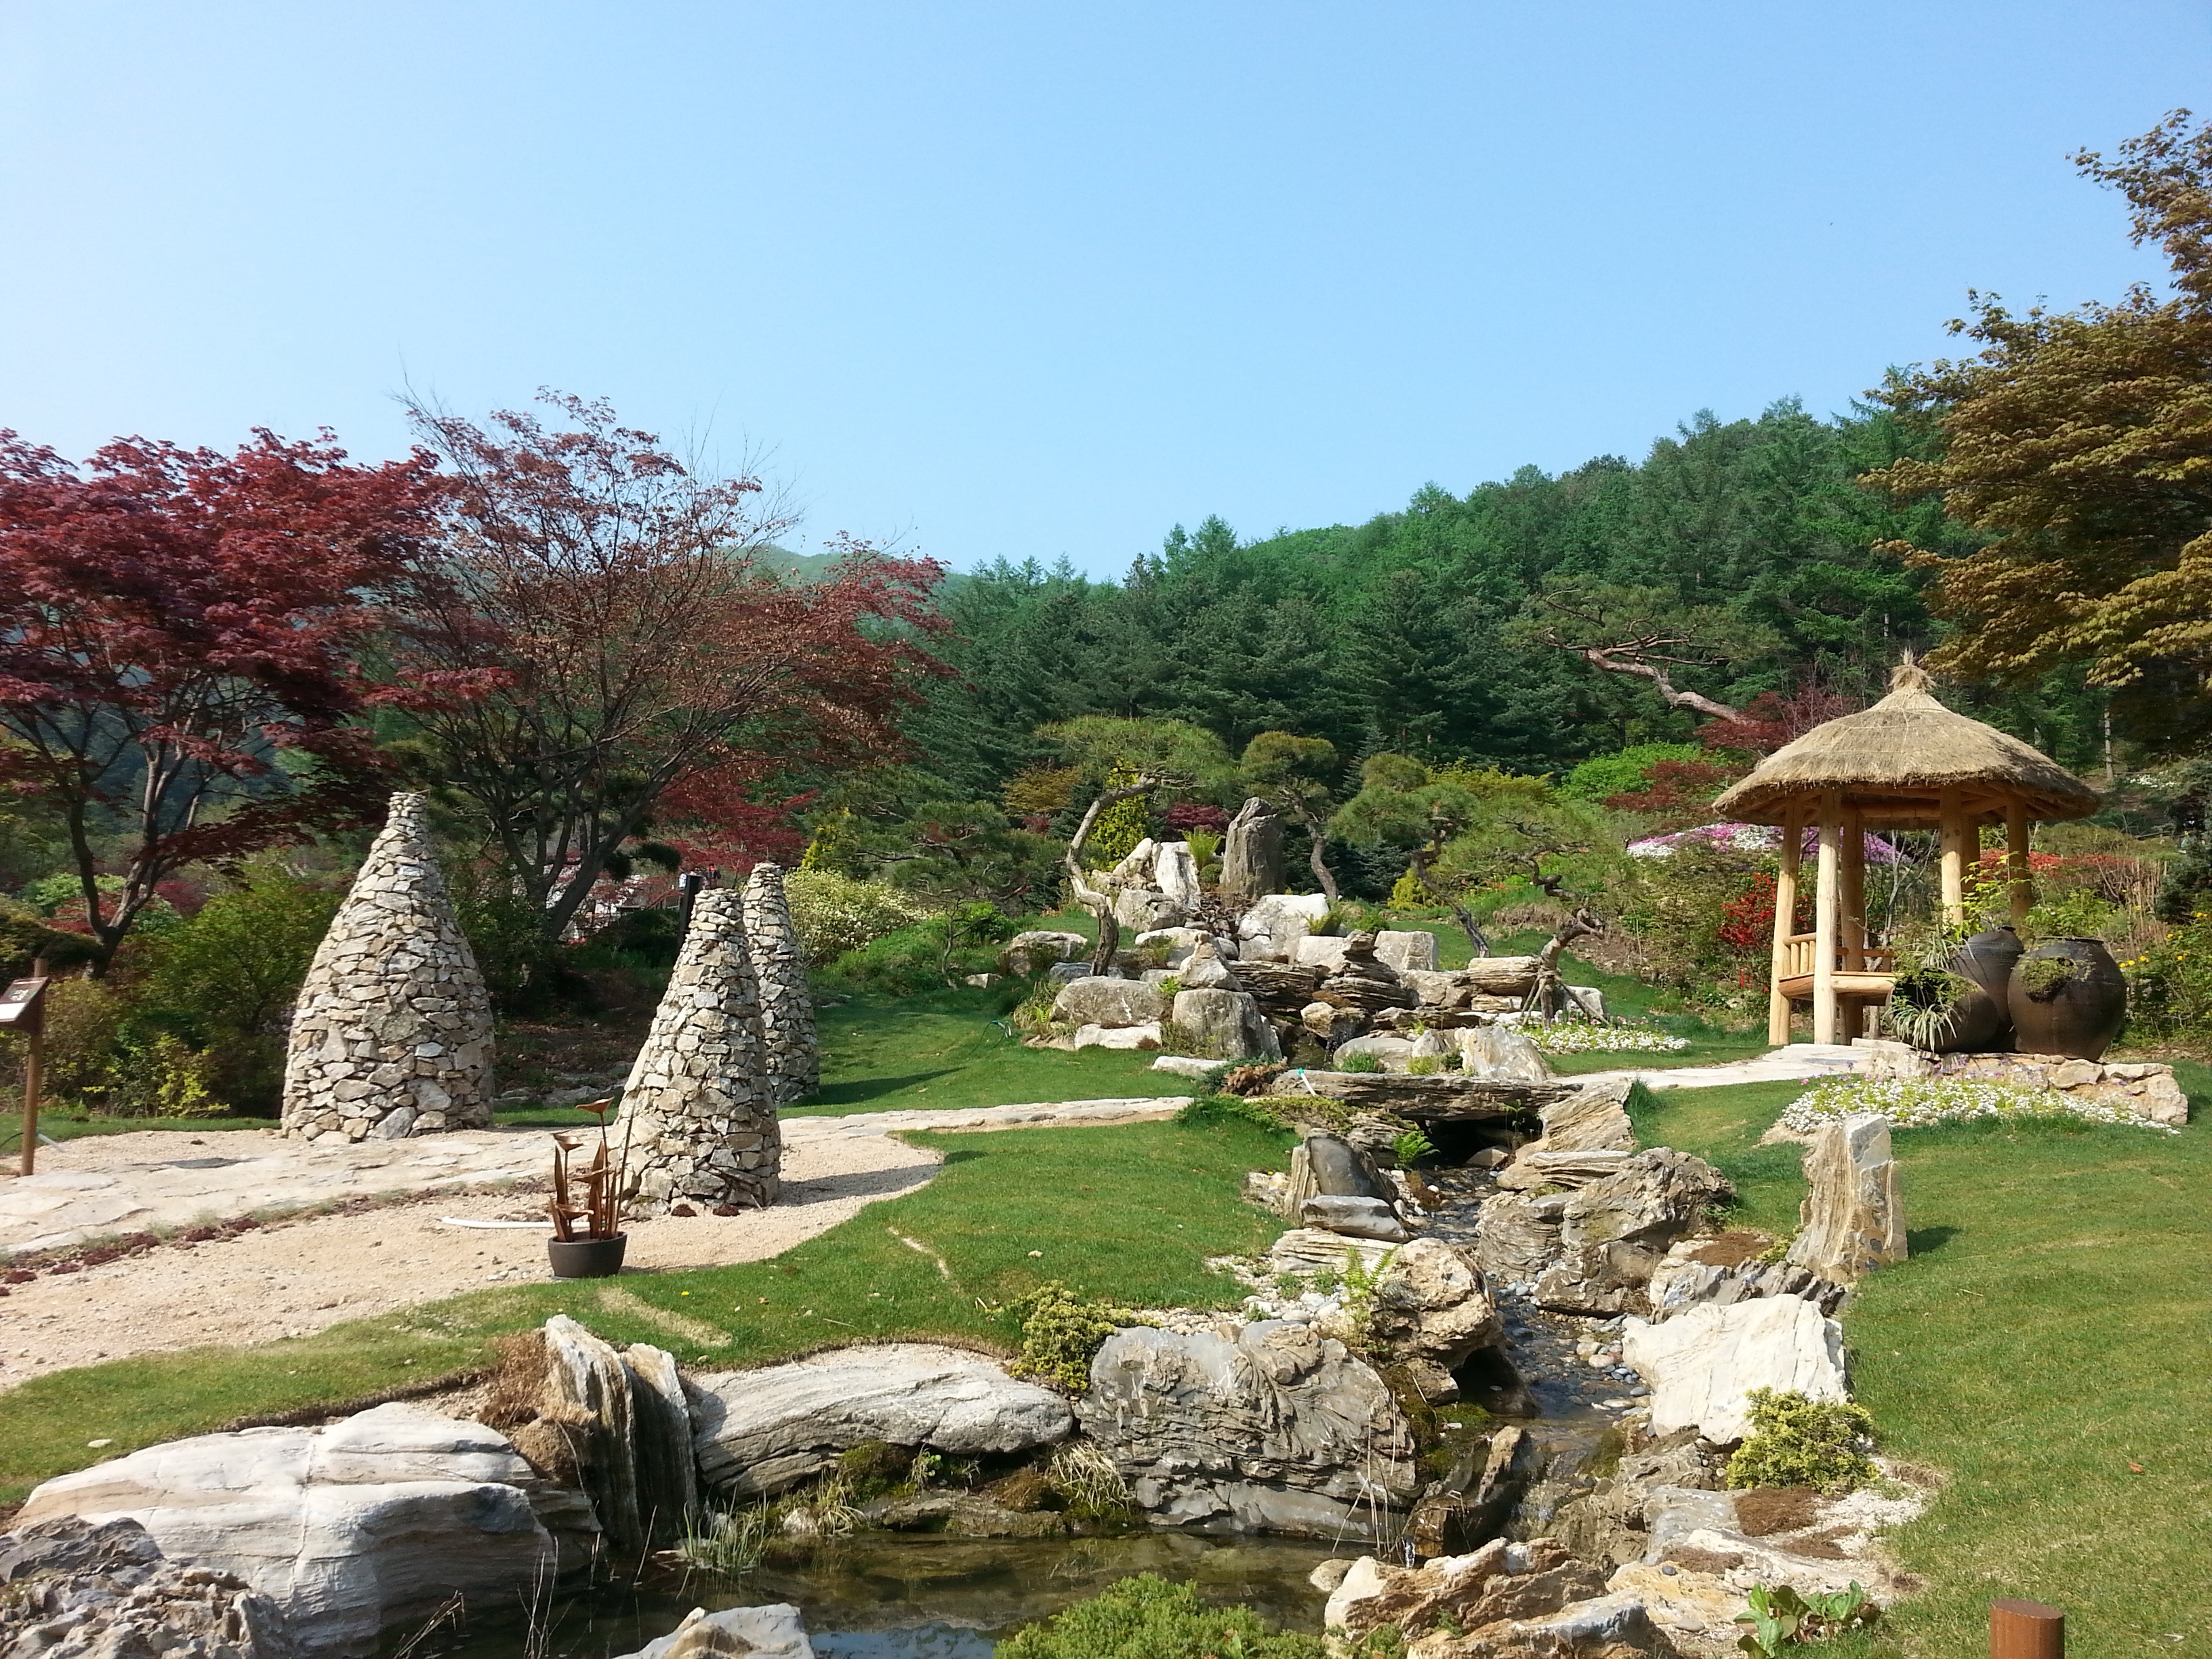
landscape, nature, flower, summer, village, pond, backyard, garden, estate, arboretum